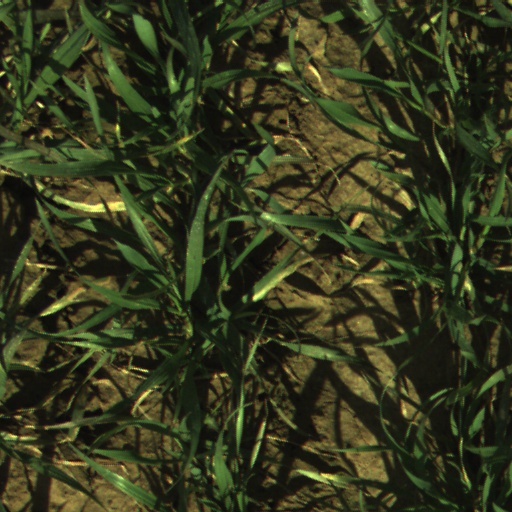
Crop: wheat